Ginger Root (music project)

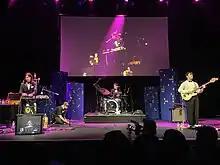
Ginger Root performing at the Novo in Los Angeles at the conclusion of their Nisemono Arc in 2023.

On June 14, 2022, Ginger Root announced another upcoming release of an EP titled . The tracks are set in a fictitious 1983, where Ginger Root is asked to write and produce music for the up-and-coming Japanese pop idol, Kimiko Takeguchi. Right before Takeguchi's American debut on a late night show, she quits, leaving her manager in shambles. She makes the last minute decision to have Ginger Root perform in her place, since he knows all the songs. The EP focuses on imposter syndrome and not being oneself. It released on September 9, 2022, and also had a limited vinyl, CD and cassette release. A VHS cassette of the full EP, which includes behind the scenes footage of various music videos, was released in early 2024. The cassette will also include a QR code to watch on a mobile phone.